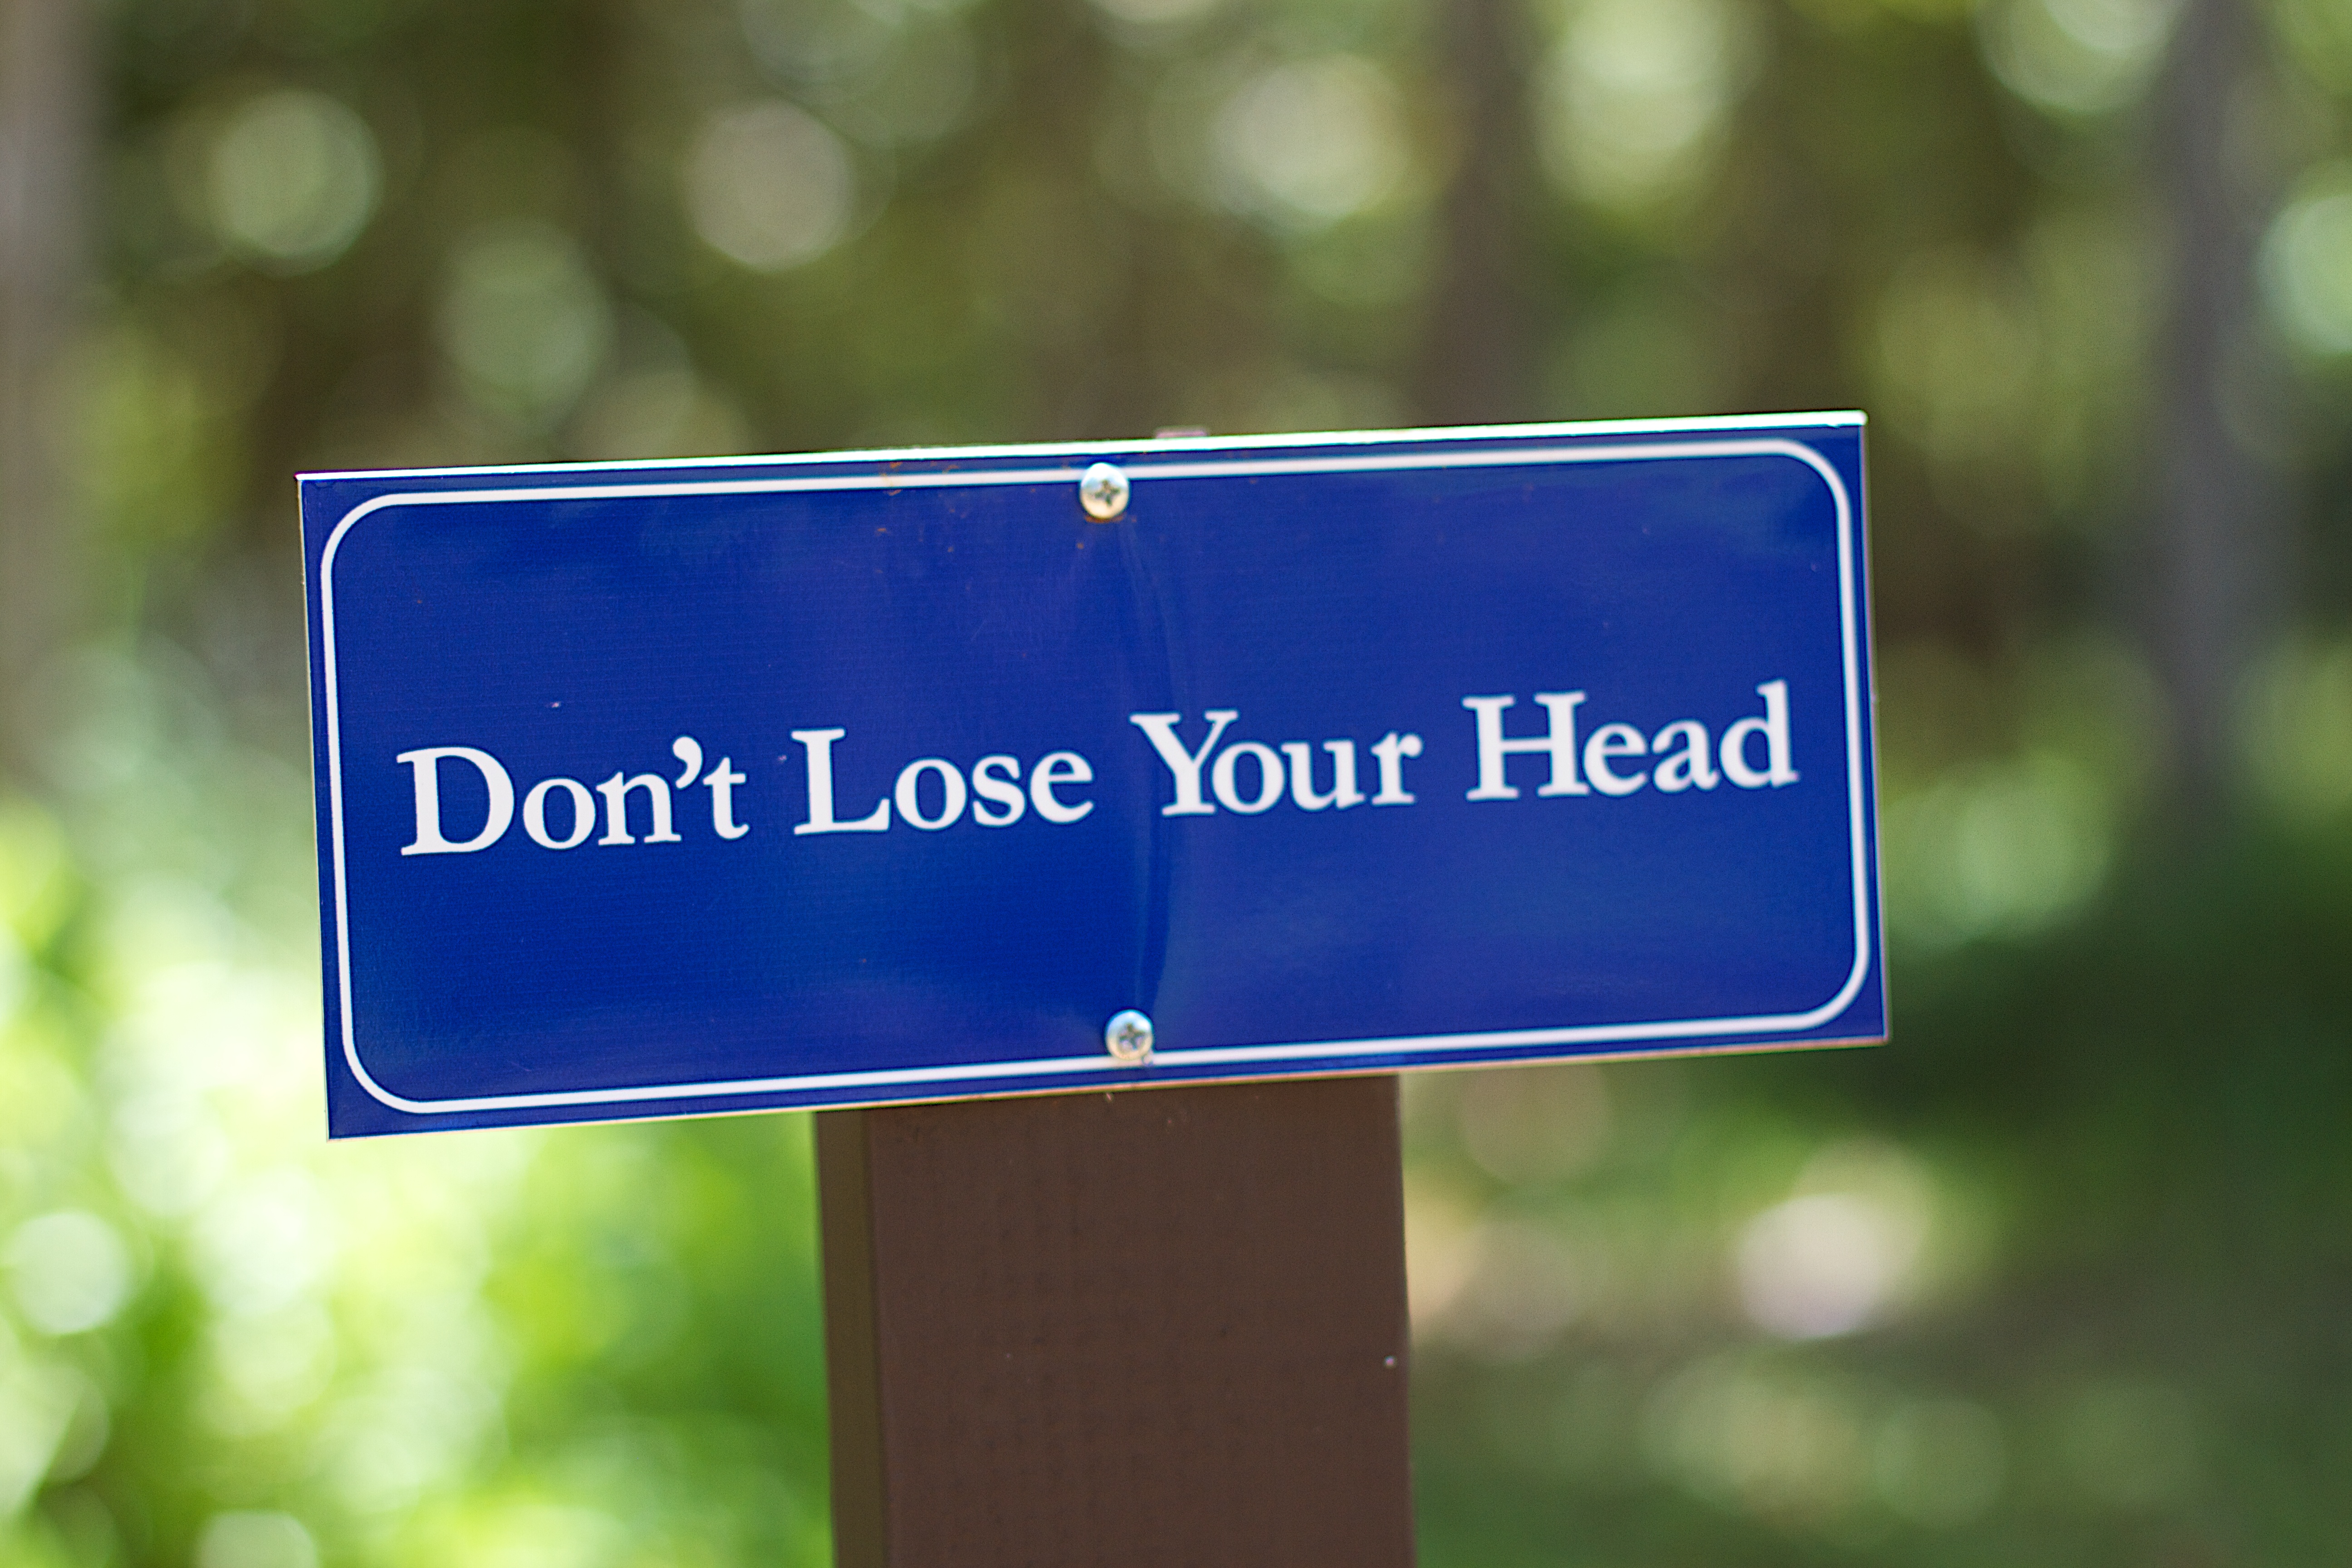
number, advertising, sign, street sign, signage, traffic sign